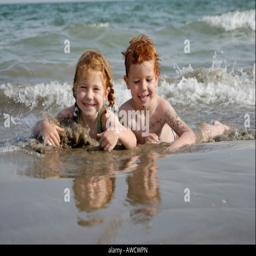
children are lying in the water at the beach and are having fun